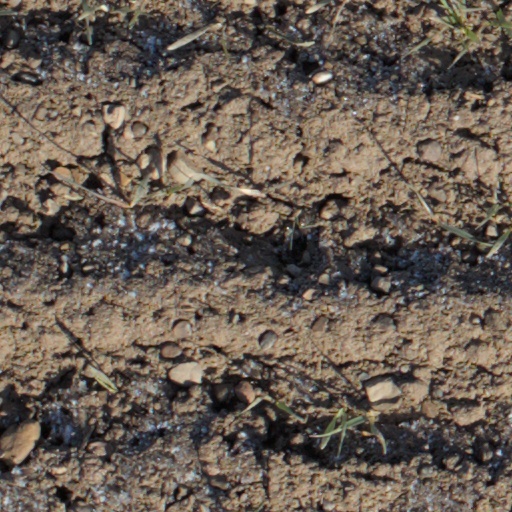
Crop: wheat